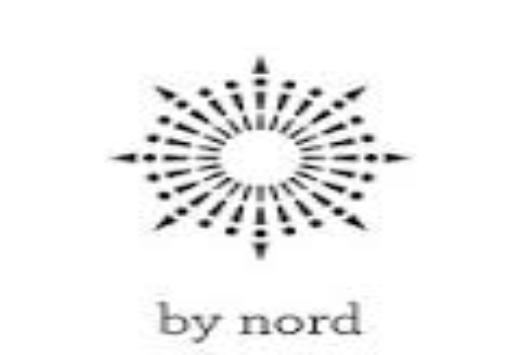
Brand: by nord
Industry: Others